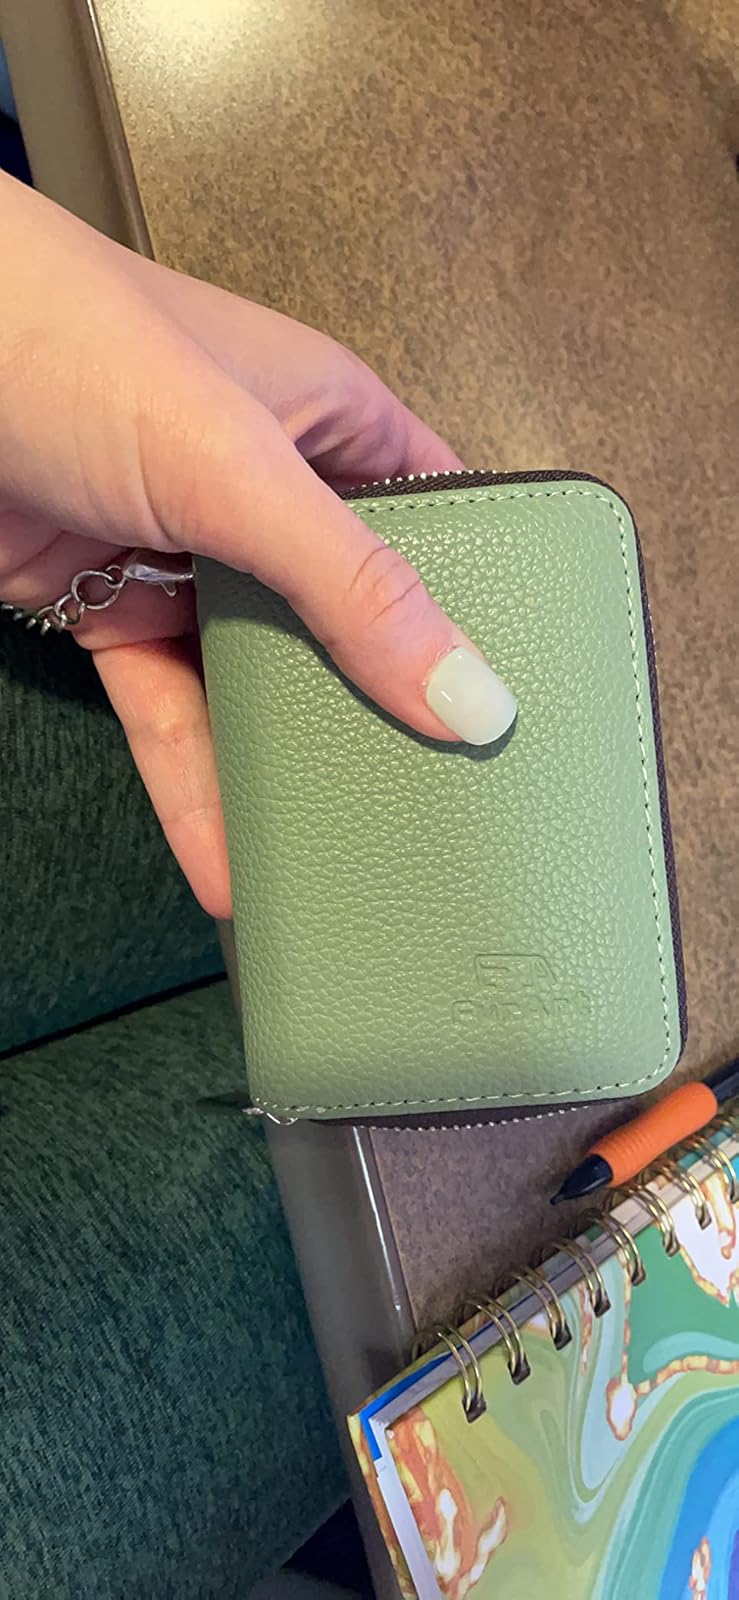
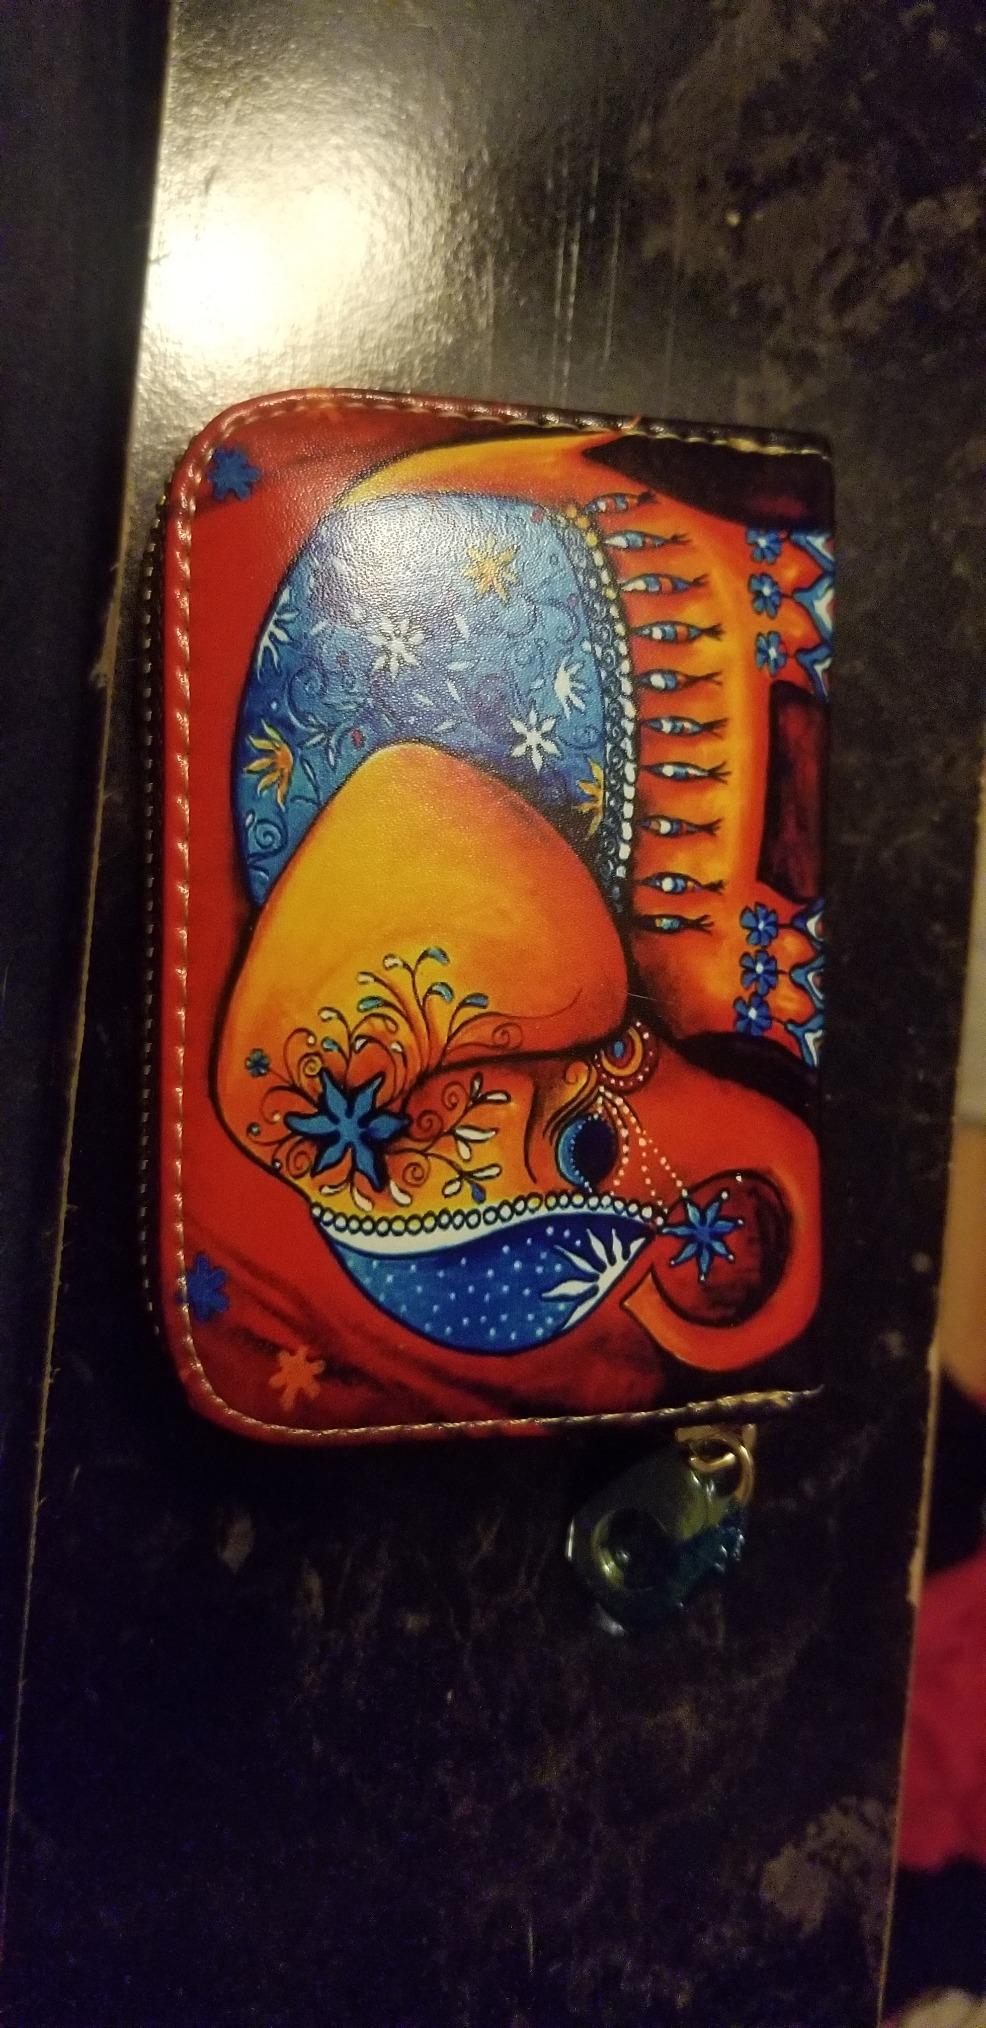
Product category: accessories_keychain
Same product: no